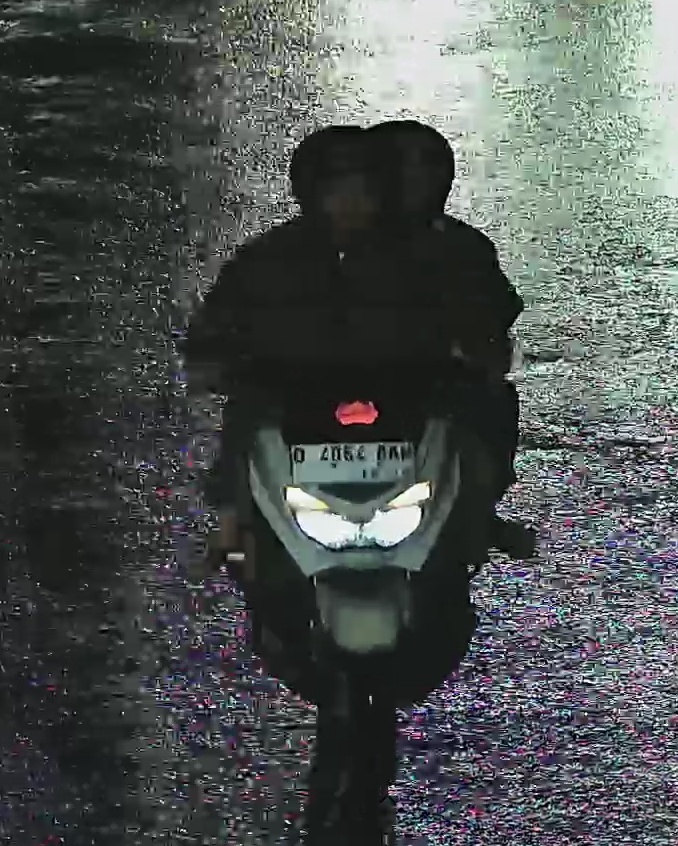
person-with-helmet: 2
person-without-helmet: 0